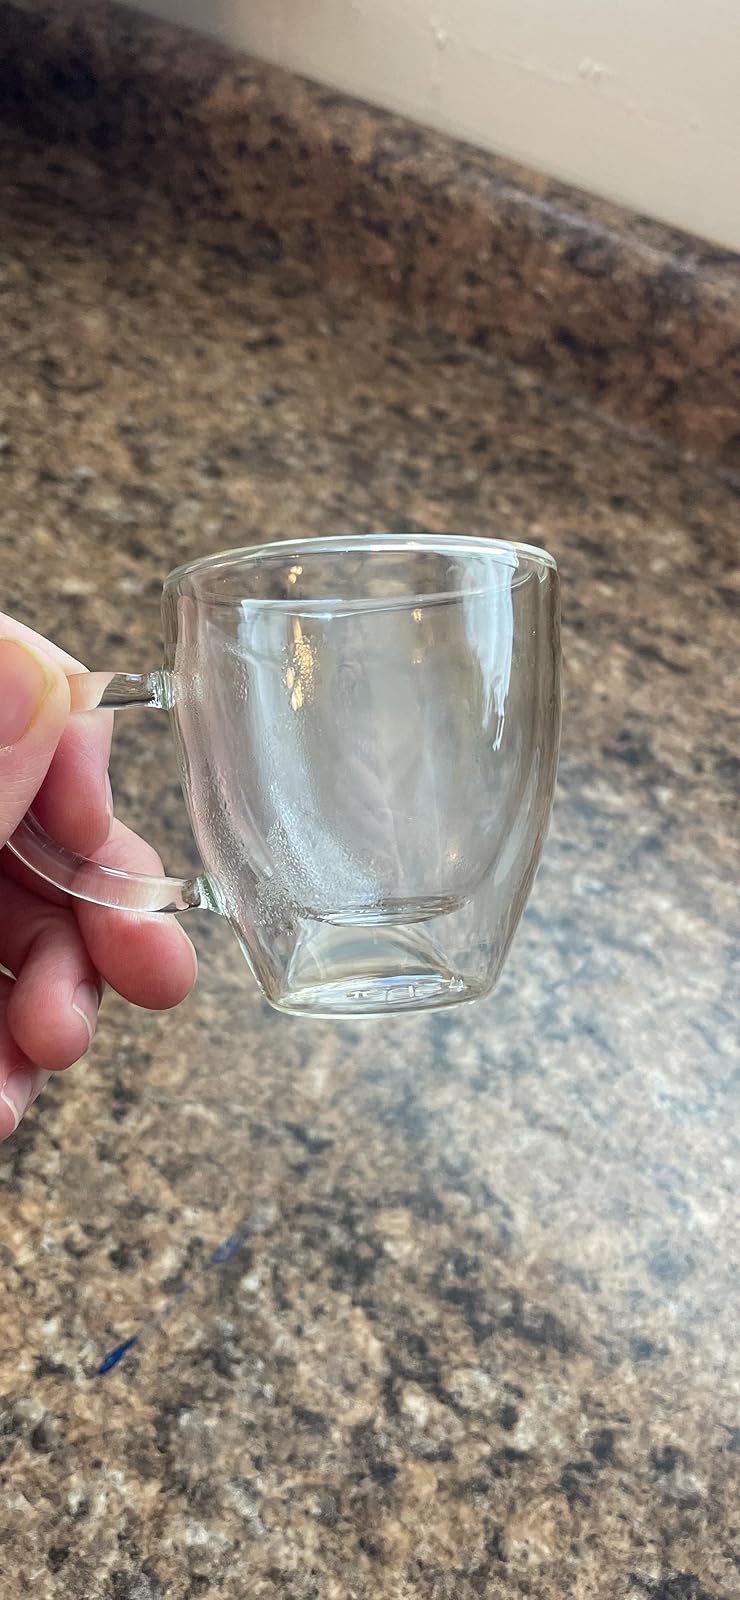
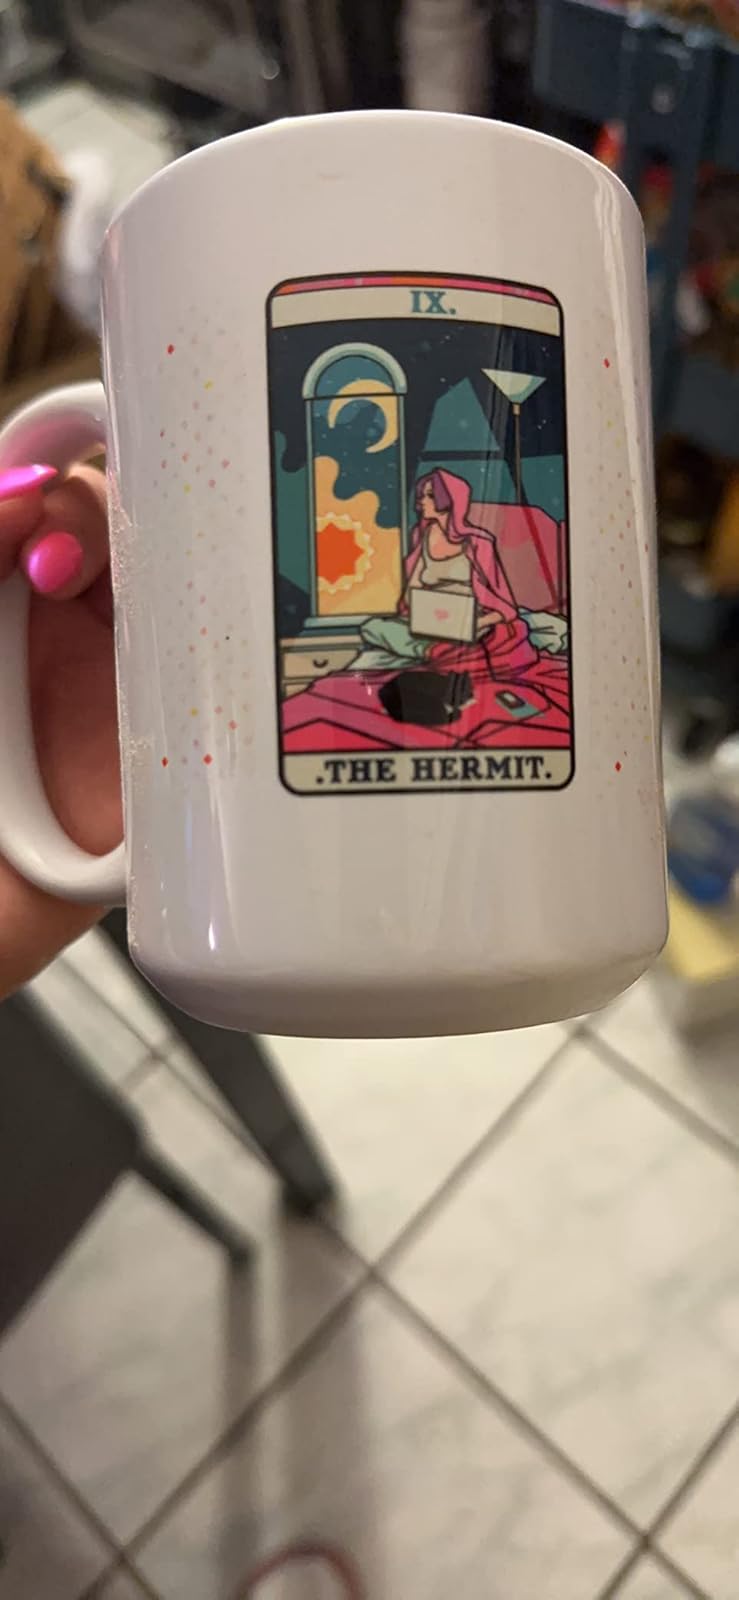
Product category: items_mug
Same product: no